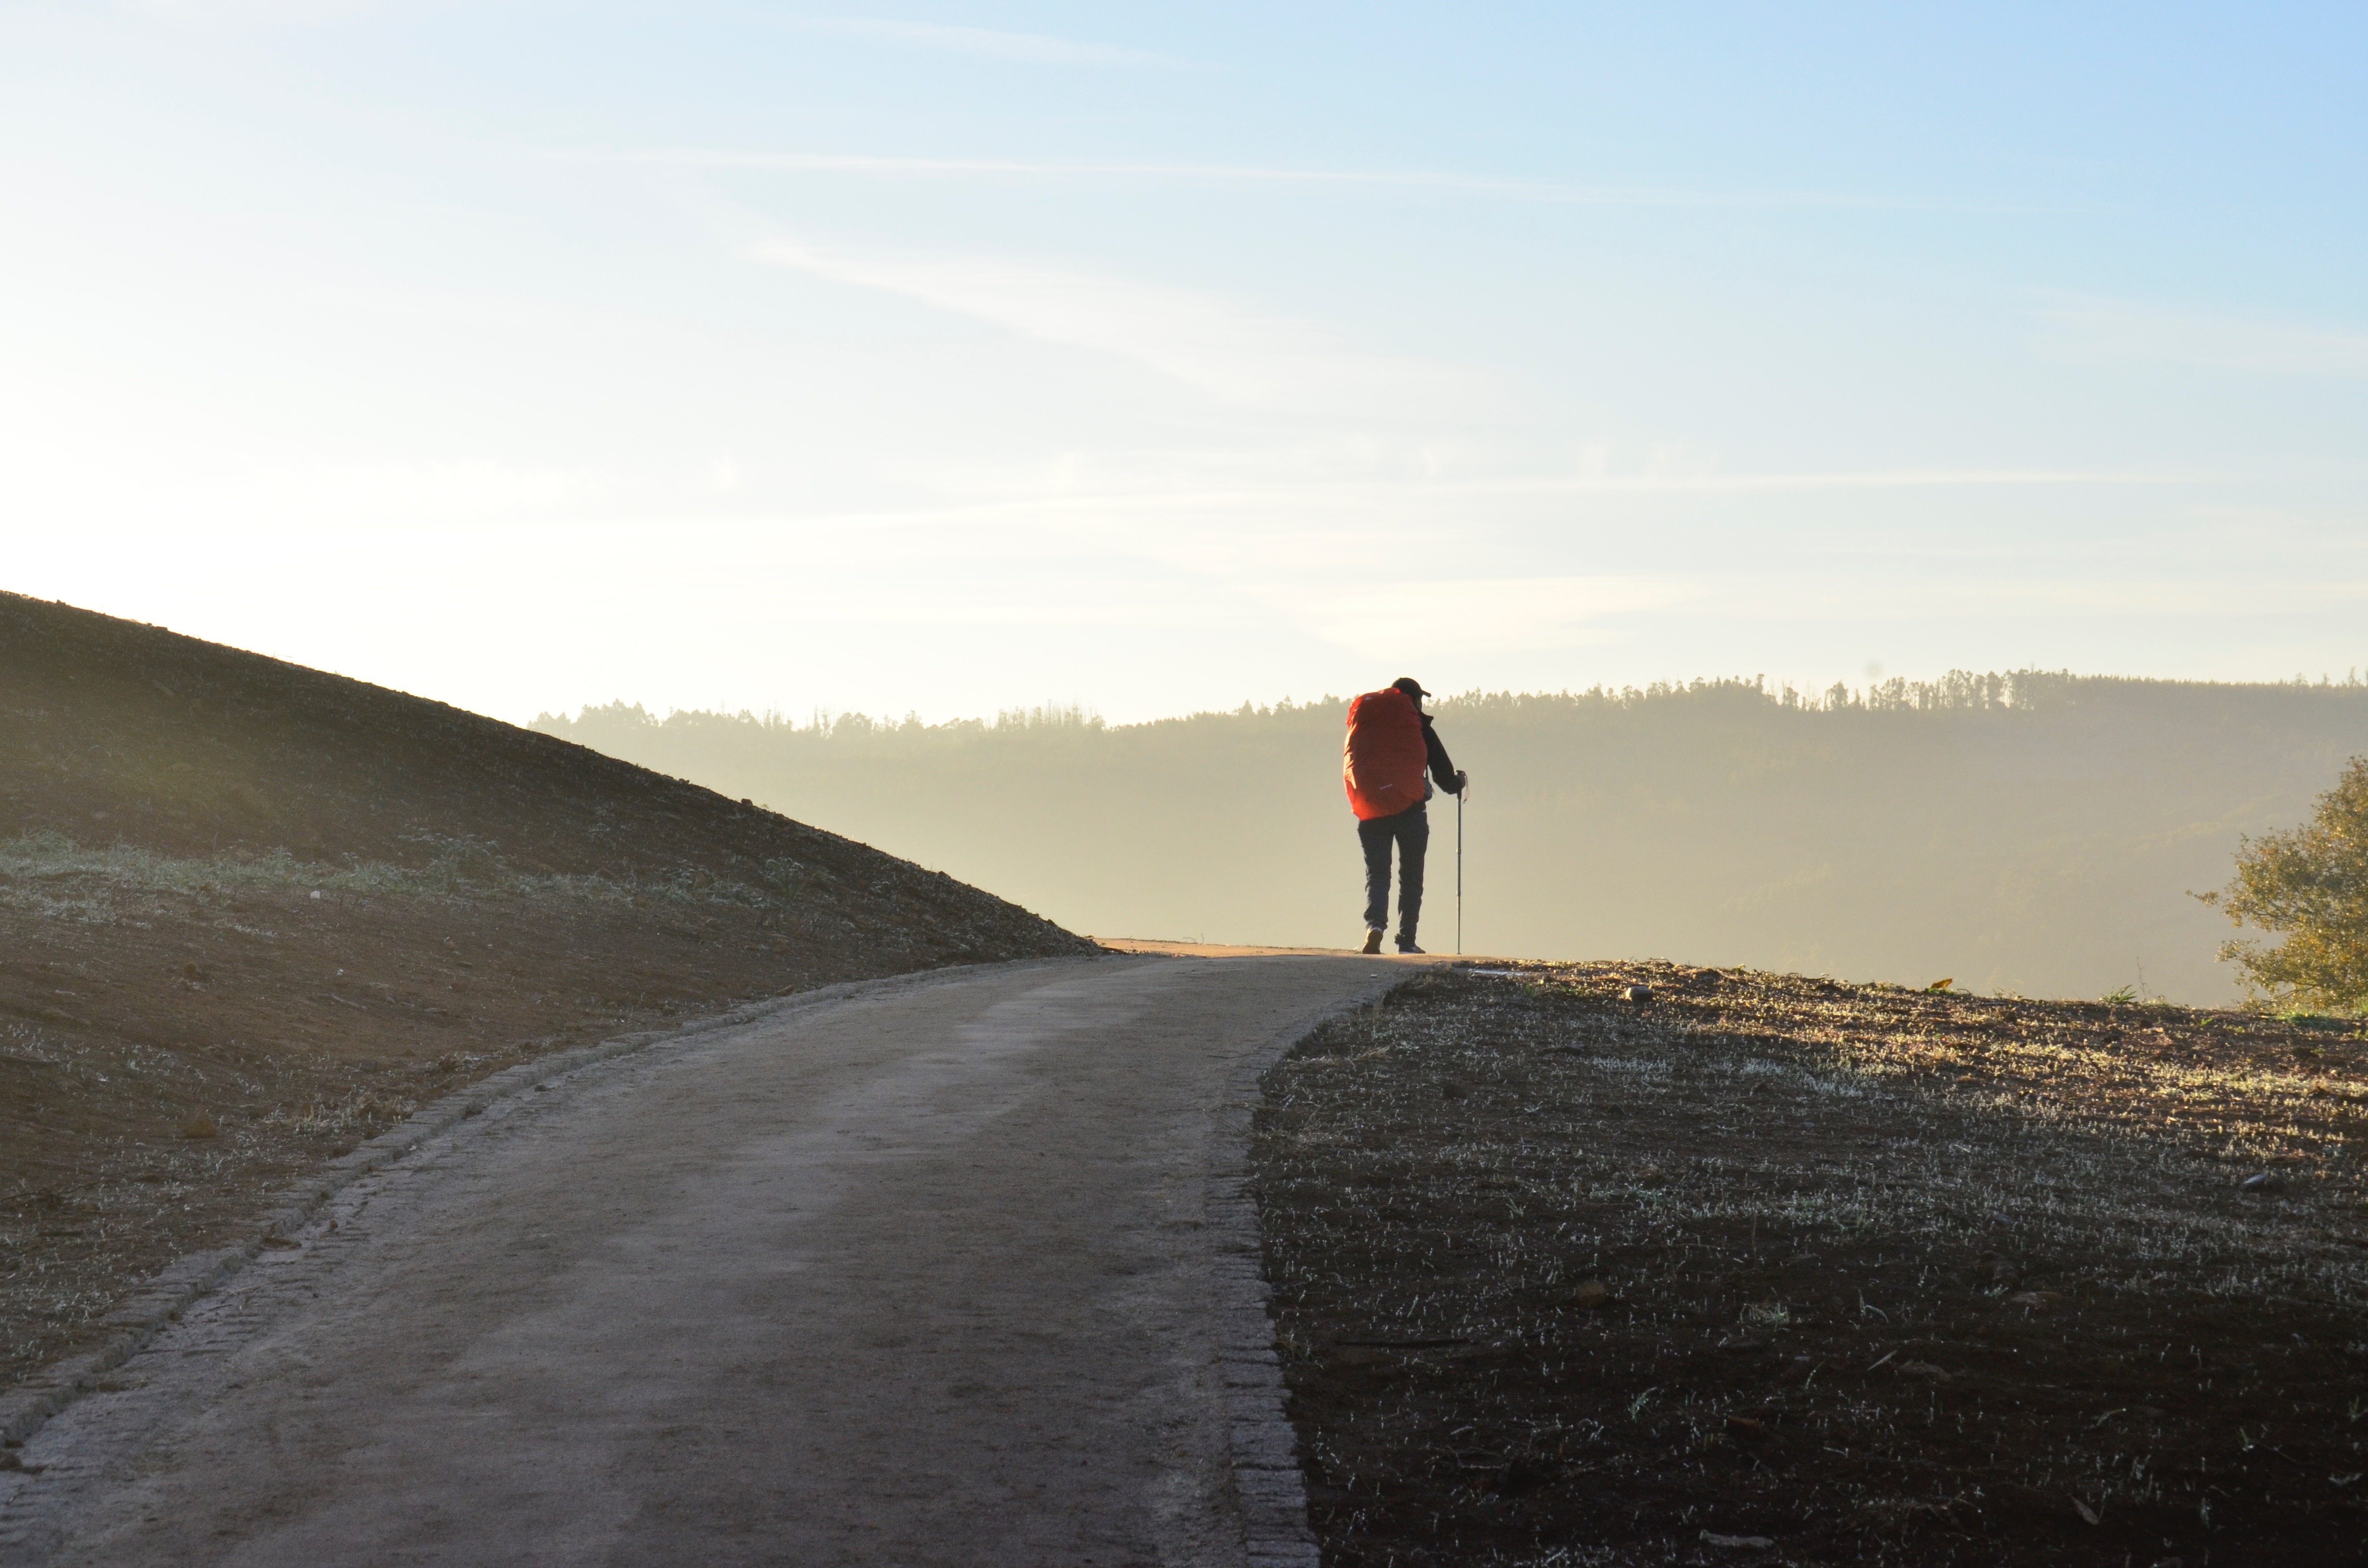
landscape, sea, coast, sand, horizon, walking, mountain, winter, morning, hill, natural environment, atmospheric phenomenon